Olappamanna

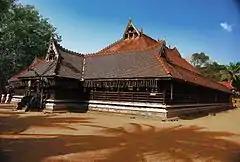
Kerala Kalamandalam

Olappamanna published his first poem in 1942 and his oeuvre comprises 21 books of poetry which include award winning titles such as "Kathakavithakal" and "Nizhalana". Three of his books, "Theethailam", "Panchali" and "Nangemakutty" are Khanta Kavyams and "Amba", is an attakatha. Orkkuka Vallappozhum, the 2009 Malayalam film, has one of Olappamanna's poems, adapted as a song by M. Jayachandran, and sung by himself and Sujatha Mohan.